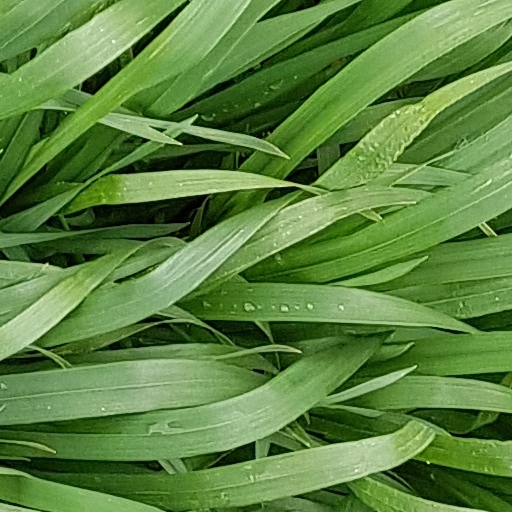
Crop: wheat